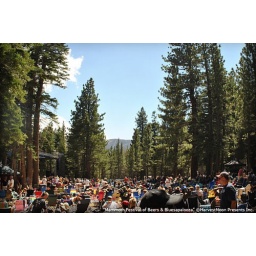
Surrounded by pine trees & mountians